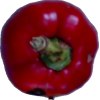
Label: red_pepper